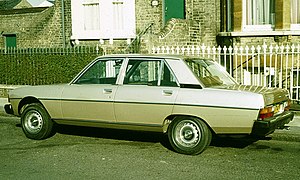
Peugeot 604 / Historie
Bagfra
Peugeot 604 var den første bilmodel i den øvre mellemklasse fra den franske bilfabrikant Peugeot siden 1931. Modellen blev bygget mellem sommeren 1975 og midten af 1986.